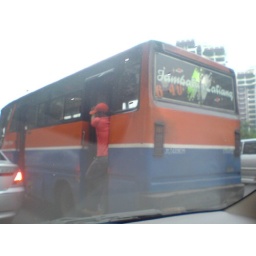
Jakarta bus - they don't fear to stand in the door